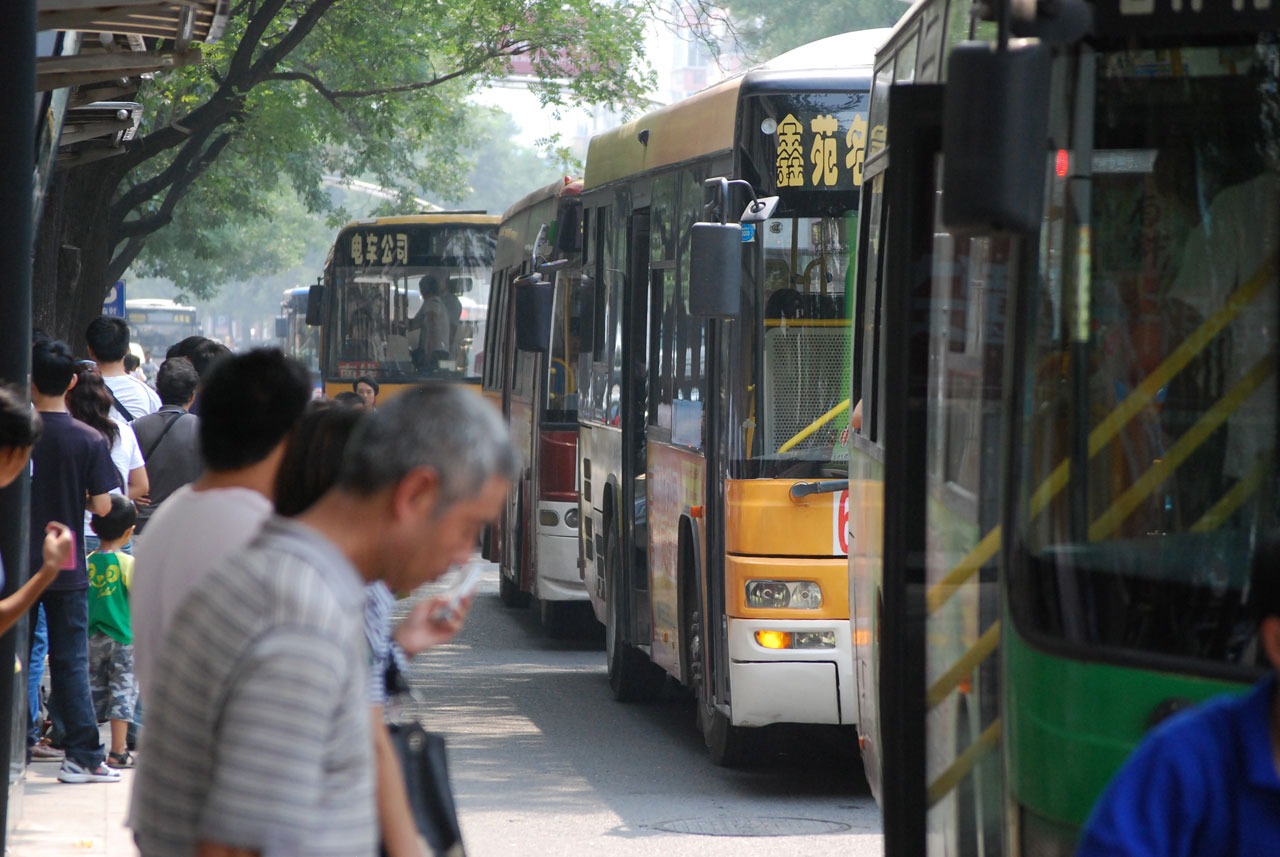
pedestrian, people, traffic, transportation, transport, waiting, vehicle, public transport, bus, public, wait, stop